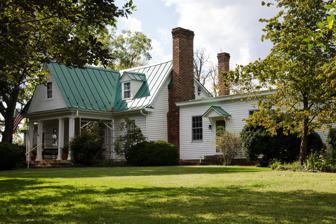
Building: Greenway (Madison Mills, Virginia)
Country: United States of America
Year built: 1780
Historic house in Virginia, United States United States historic place Greenway U.S. National Register of Historic Places Virginia Landmarks Register Show map of Virginia Show map of the United States Location US 15, Madison Mills, Virginia Coordinates 38°17′9″N 78°8′32″W / 38.28583°N 78.14222°W / 38.28583; -78.14222 Area 8.5 acres (3.4 ha) Built c. 1780 ( 1780 ) Architectural style Colonial, Southern Colonial NRHP reference No. 88002385 VLR No. 056-0020 Significant dates Added to NRHP November 16, 1988 Designated VLR September 20, 1988 Greenway , also known as Prospect Hill, is a historic home and farm complex located at Madison Mills , Madison County, Virginia . The original section was built about 1780, and is a 1 + 1 ⁄ 2 -story, heavy timber-frame structure, on a hall-and-parlor plan. A shed-roofed rear addition was added shortly before 1800. A rear wing was added in the early-20th century and enlarged in 1986.  Also on the property are the contributing wood frame dairy / maids house; brick dairy / smokehouse ; pumphouse (c. 1920); garage, corncrib , and the Madison/Taliaferro family cemetery .  Greenway was built by Francis Madison, brother of President James Madison . It was listed on the National Register of Historic Places in 1988. References